Der Ring des Nibelungen

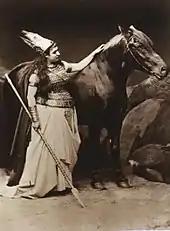
Amalie Materna, the first Bayreuth Brünnhilde, with Cocotte, the horse donated by King Ludwig to play her horse Grane

The plot revolves around a magic ring that grants the power to rule the world, forged by the Nibelung dwarf Alberich from gold he stole from the Rhine maidens in the river Rhine. With the assistance of the god Loge, Wotan – the chief of the gods – steals the ring from Alberich, but is forced to hand it over to the giants Fafner and Fasolt in payment for building the home of the gods, Valhalla, or they will take Freia, who provides the gods with the golden apples that keep them young. Wotan's schemes to regain the ring, spanning generations, drive much of the action in the story. His grandson, the mortal Siegfried, wins the ring by slaying Fafner (who slew Fasolt for the ring) – as Wotan intended – but is eventually betrayed and slain as a result of the intrigues of Alberich's son Hagen, who wants the ring for himself. Finally, the Valkyrie Brünnhilde – Siegfried's lover and Wotan's daughter who lost her immortality for defying her father in an attempt to save Siegfried's father Sigmund – returns the ring to the Rhine maidens as she commits suicide on Siegfried's funeral pyre. Hagen is drowned as he attempts to recover the ring. In the process, the gods and Valhalla are destroyed.